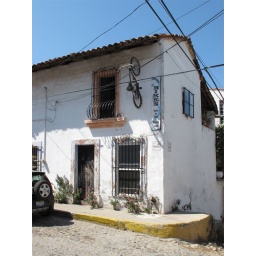
Old house in Puerto Vallarta turned into a bike shop